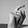
ASL letter: X